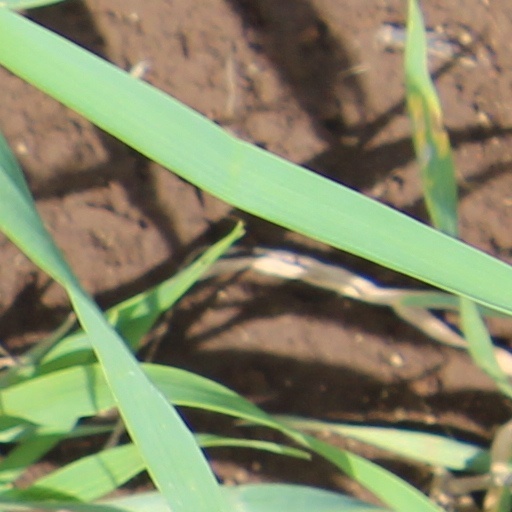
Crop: wheat